Murder of Sylvie Cachay

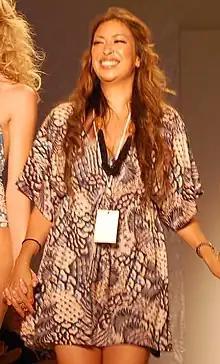
Cachay in 2008

Sylvie Cachay (January 7, 1977 — December 9, 2010) was a Peruvian American fashion designer known for having been the head of the swimsuit designing team at Victoria's Secret .